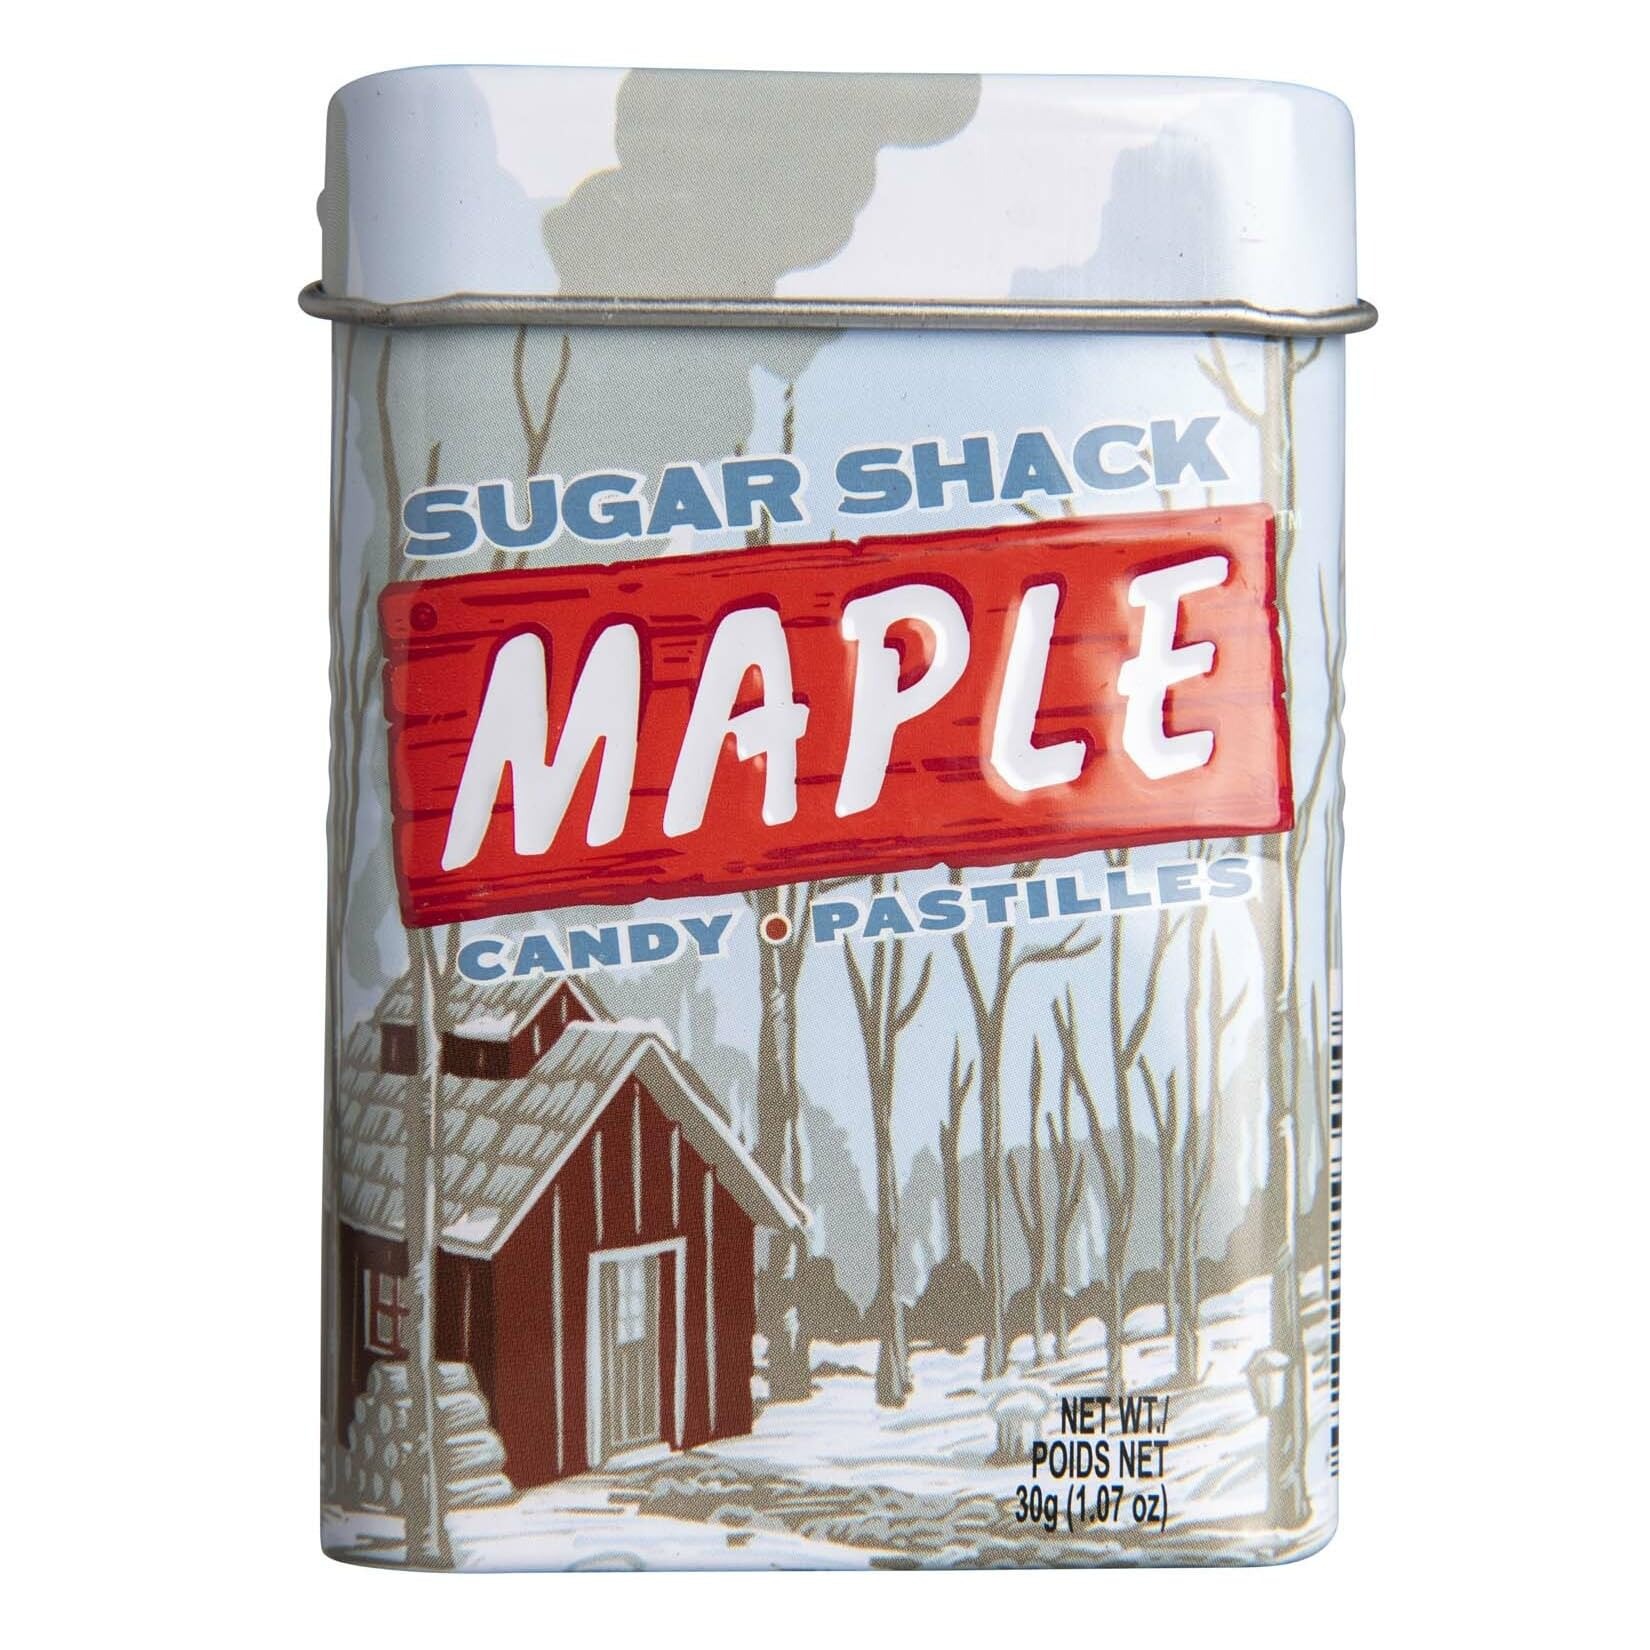
Item Name: Sugar Shack, Original Maple Candy (12 Pack)
Value: 12.84
Unit: Ounce

Price: 38.74